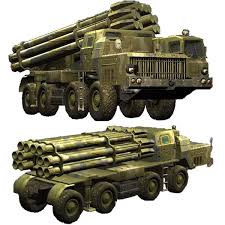
Label: Self Propelled Artillery